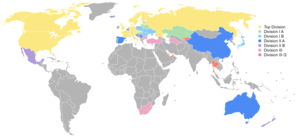
Nations participant au Championnat du monde de hockey sur glace 2019, par division
Le tournoi de Qualification pour la Division III du Championnat du monde de hockey sur glace 2019 se déroule à Abou Dabi aux Émirats arabes unis du 31 mars au 6 avril 2019.
Le tournoi de la Division IIA du Championnat du monde de hockey sur glace 2019 se déroule à Belgrade en Serbie du 9 au 15 avril 2019.
Le tournoi de la Division III du Championnat du monde de hockey sur glace 2019 se déroule à Sofia en Bulgarie du 22 au 28 avril 2019.